Italian Renaissance

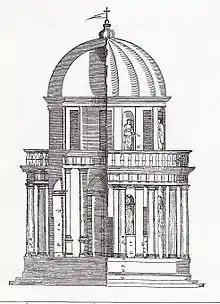
Bramante's "Tempietto" in San Pietro in Montorio, Rome, 1502

In sculpture, the Florentine artist Donato di Niccolò di Betto Bardi, or Donatello, was among the earliest sculptors to translate classical references into marble and bronze. His second sculpture of "David" was the first free-standing bronze nude created in Europe since the Roman Empire.